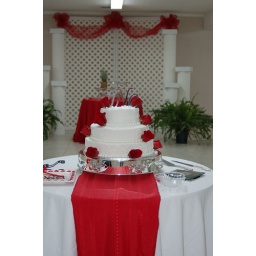
Vanilla cake, pure white buttercream. Accented with red roses. Inspired by a photograph the bride brought in.